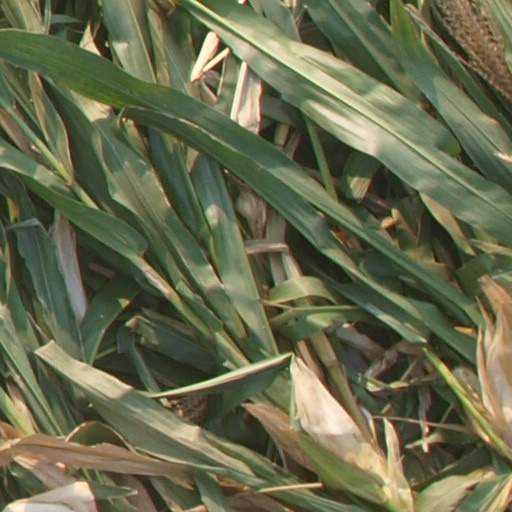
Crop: maize; corn